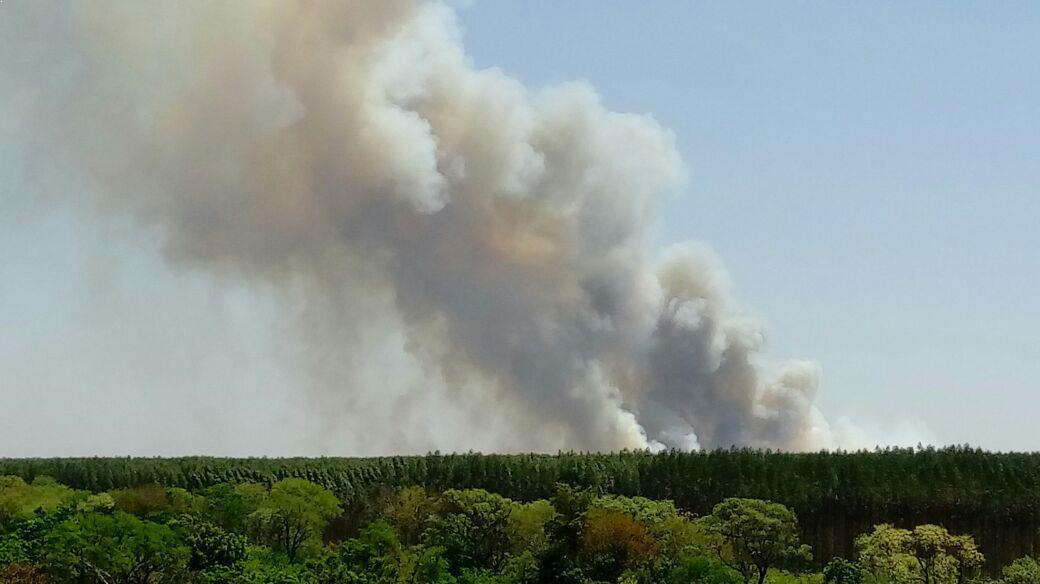
Fire: no
Smoke: yes